Charles-Joseph de Harlez de Deulin

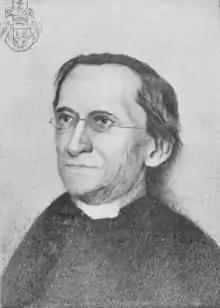
Charles de Harlez

Charles-Joseph de Harlez de Deulin (Liège, 21 August 1832 – Leuven, 14 July 1899) was a Belgian Orientalist, domestic prelate, canon of the cathedral of Liège, and member of the of Belgium, who studied and translated the Zoroastrian holy texts.